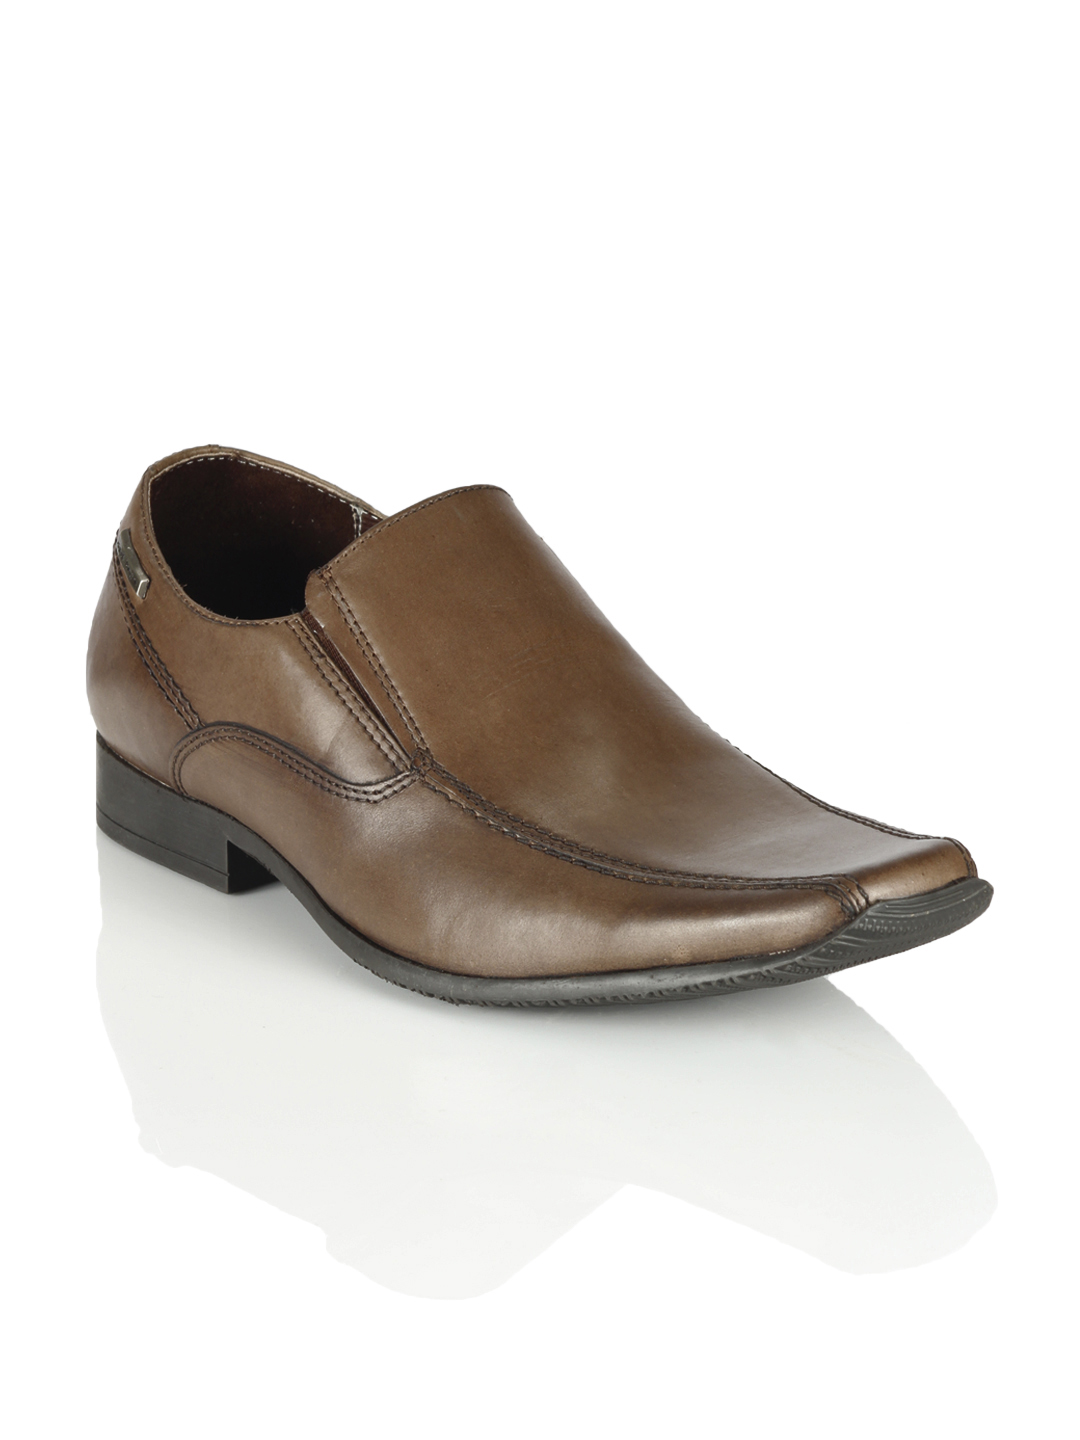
Red Tape Men Brown Formal Shoes
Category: Footwear / Shoes / Formal Shoes
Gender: Men
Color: Brown
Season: Winter 2018
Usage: Formal